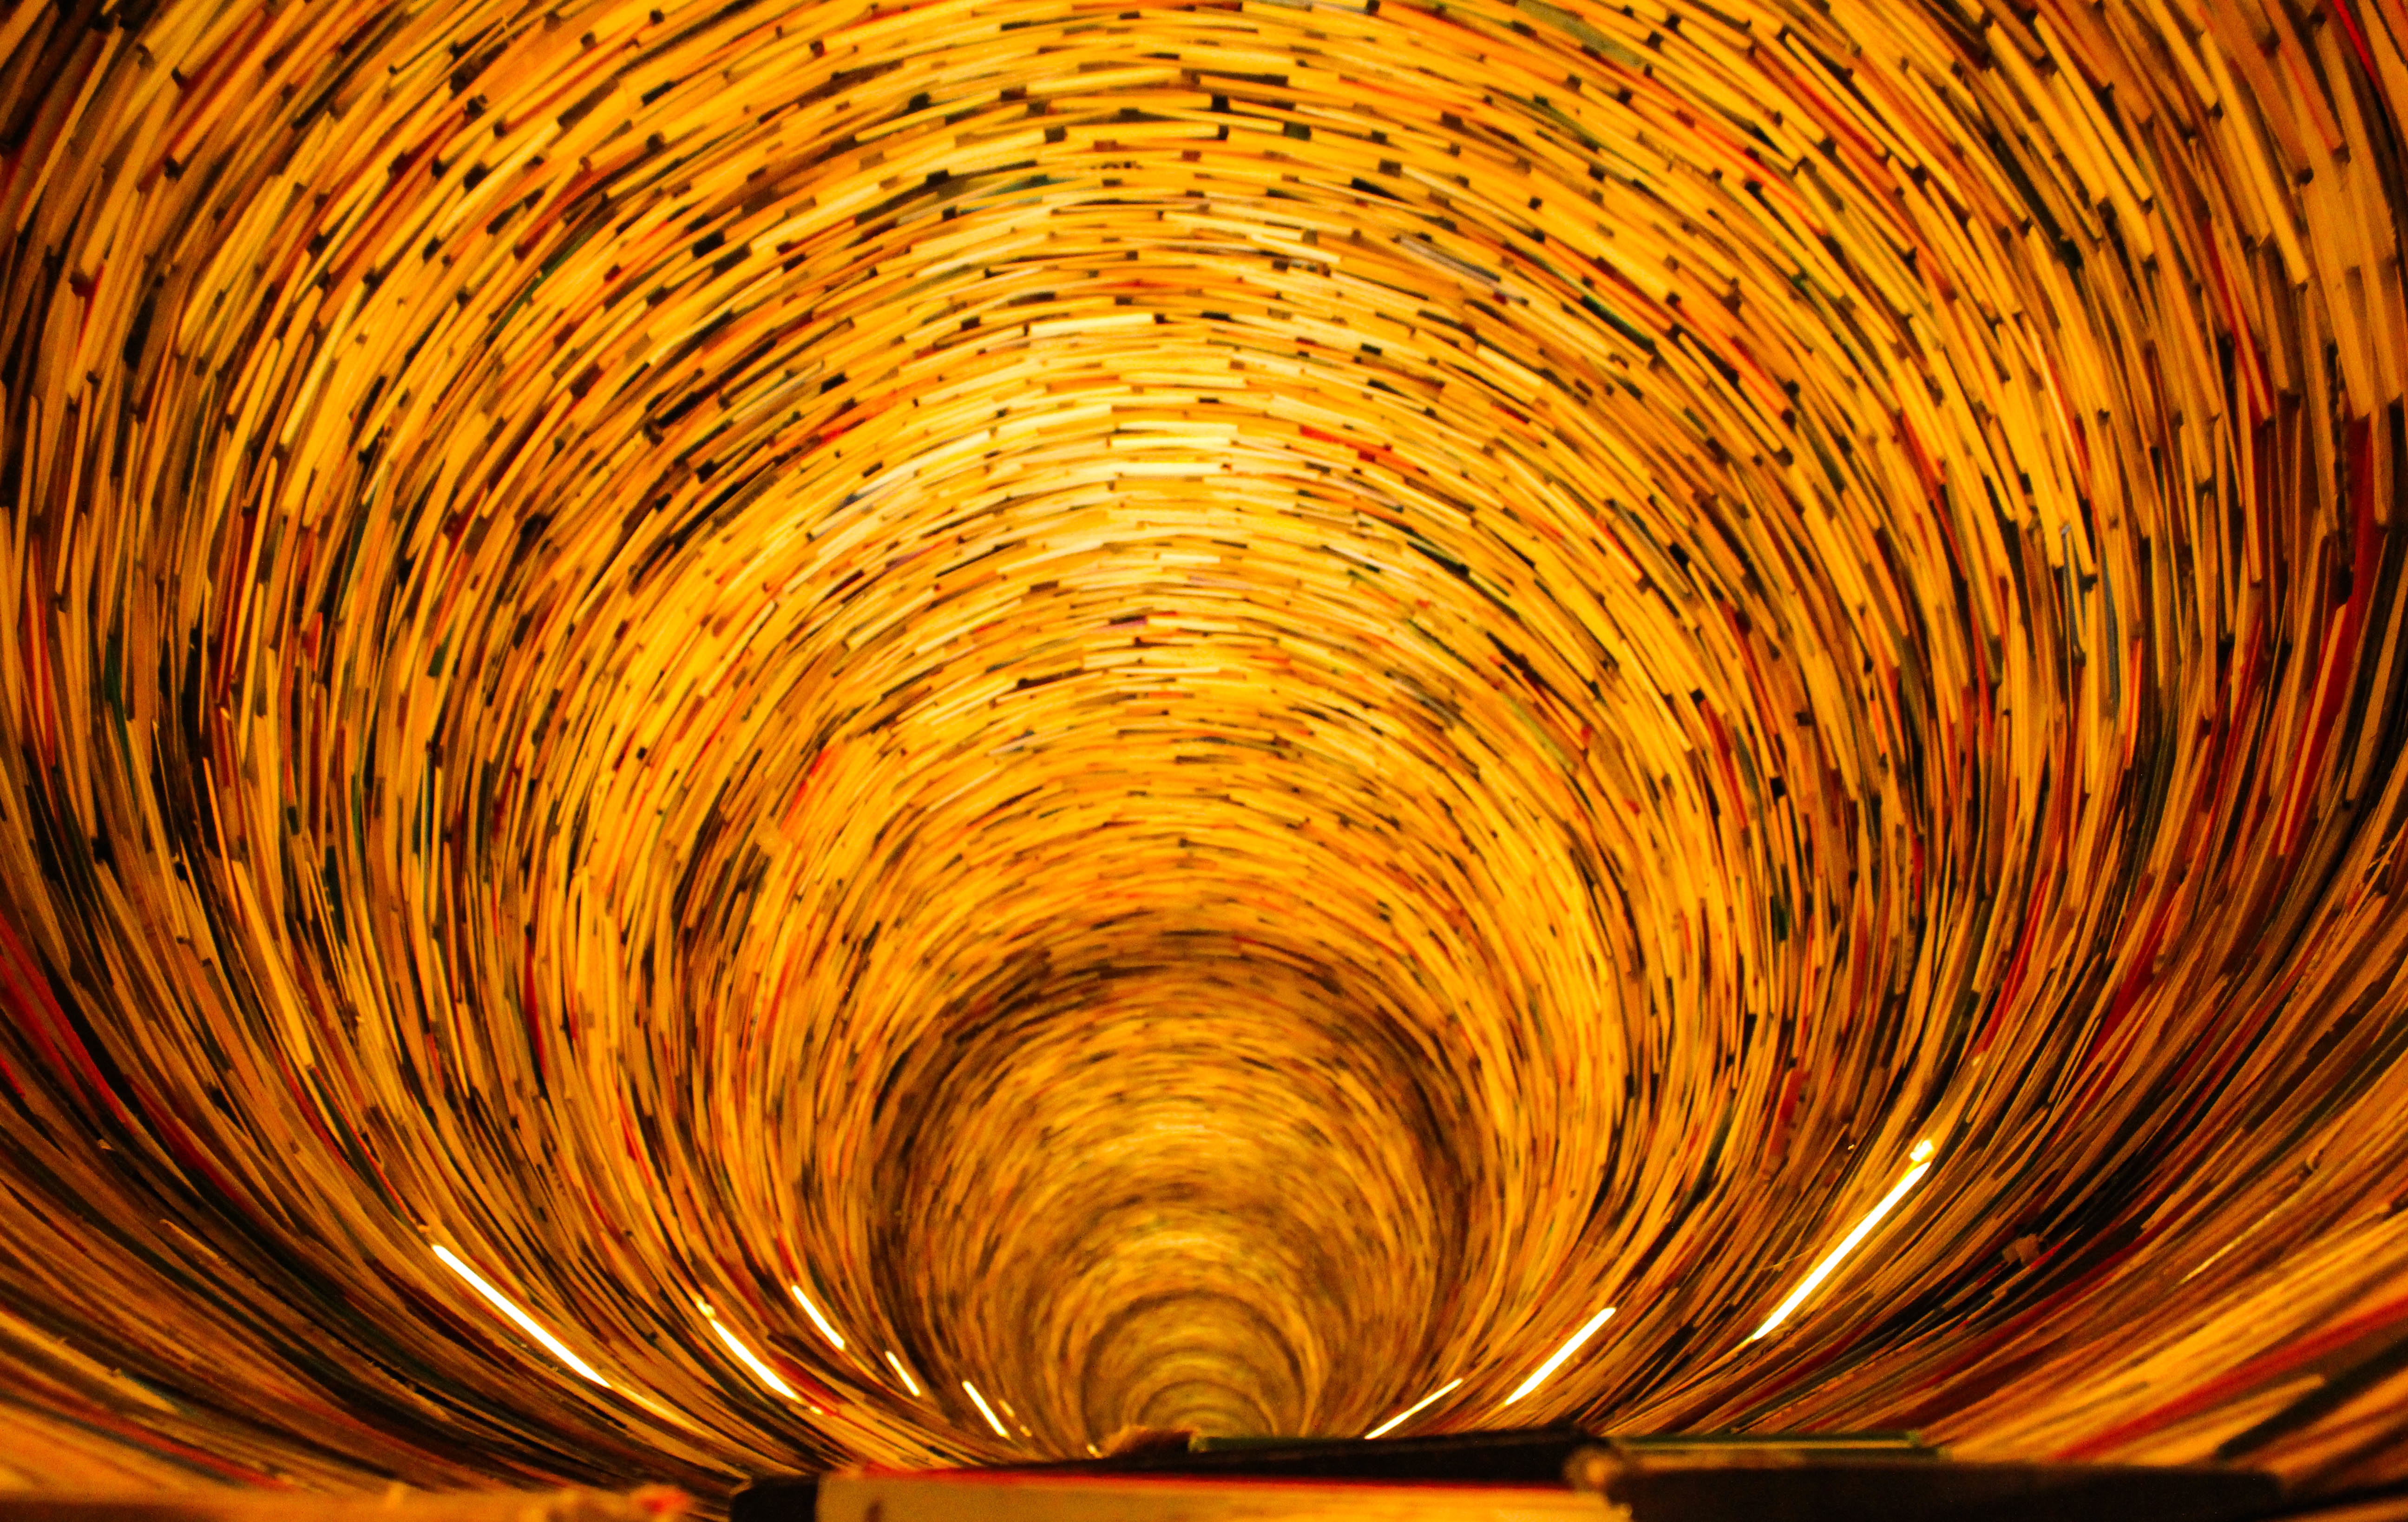
light, wood, sunlight, spiral, line, reflection, yellow, lighting, circle, close up, symmetry, shape